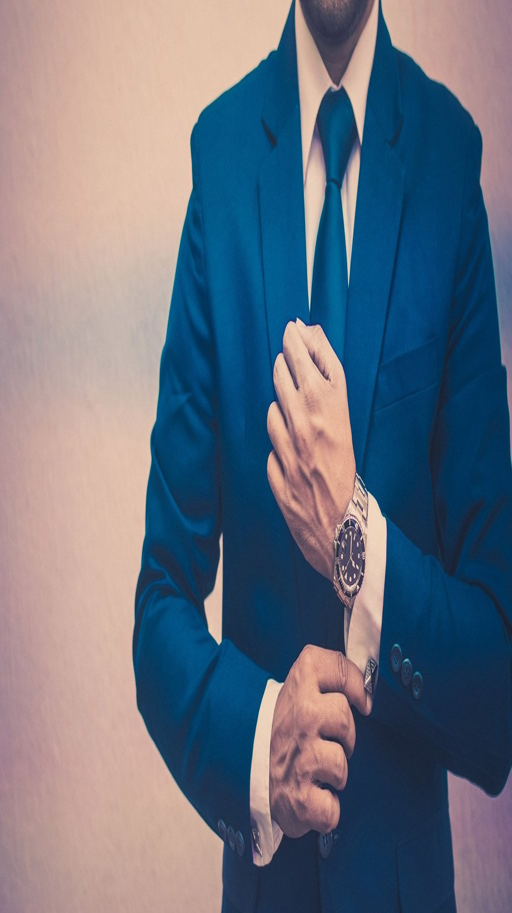
individual in a blue formal suit